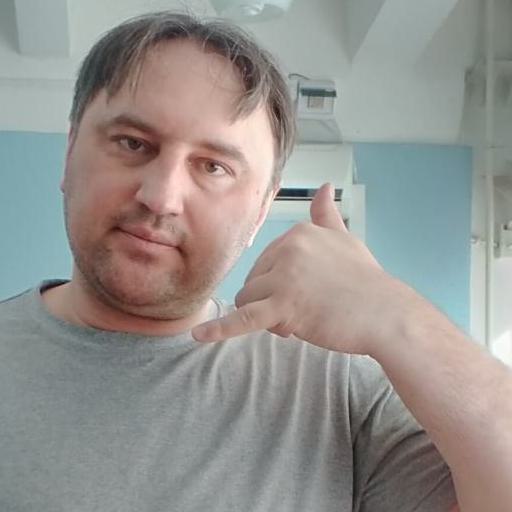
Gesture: call